Science Museums, Aarhus

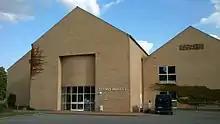
The Steno Museum. Main entrance.

Named after scientist and scholar Nicolas Steno (1638–1686), the Steno Museum is located in the southern part of the University Park where it opened in 1994 in a brand new building. The building is dedicated to house the museum and was constructed from the characteristic yellow bricks, using the same architectural features of the original university buildings on the campus surrounding it.